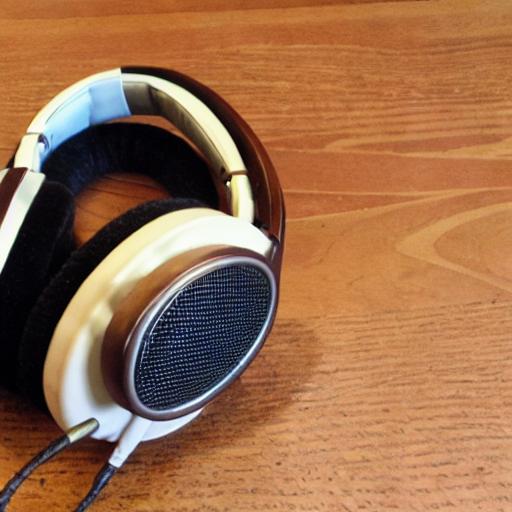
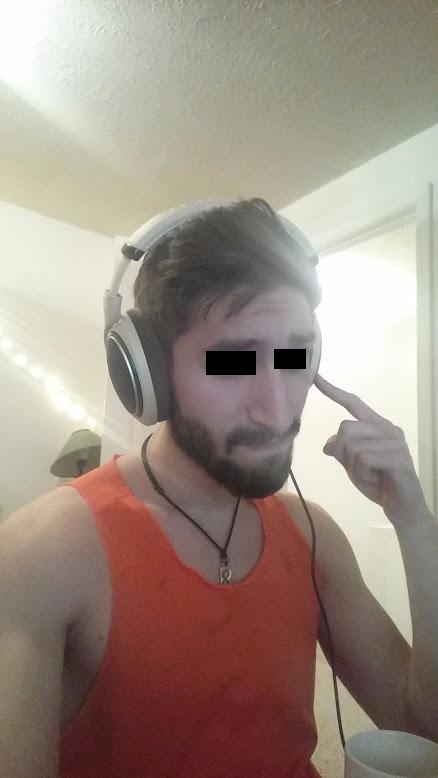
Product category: headphones
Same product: no